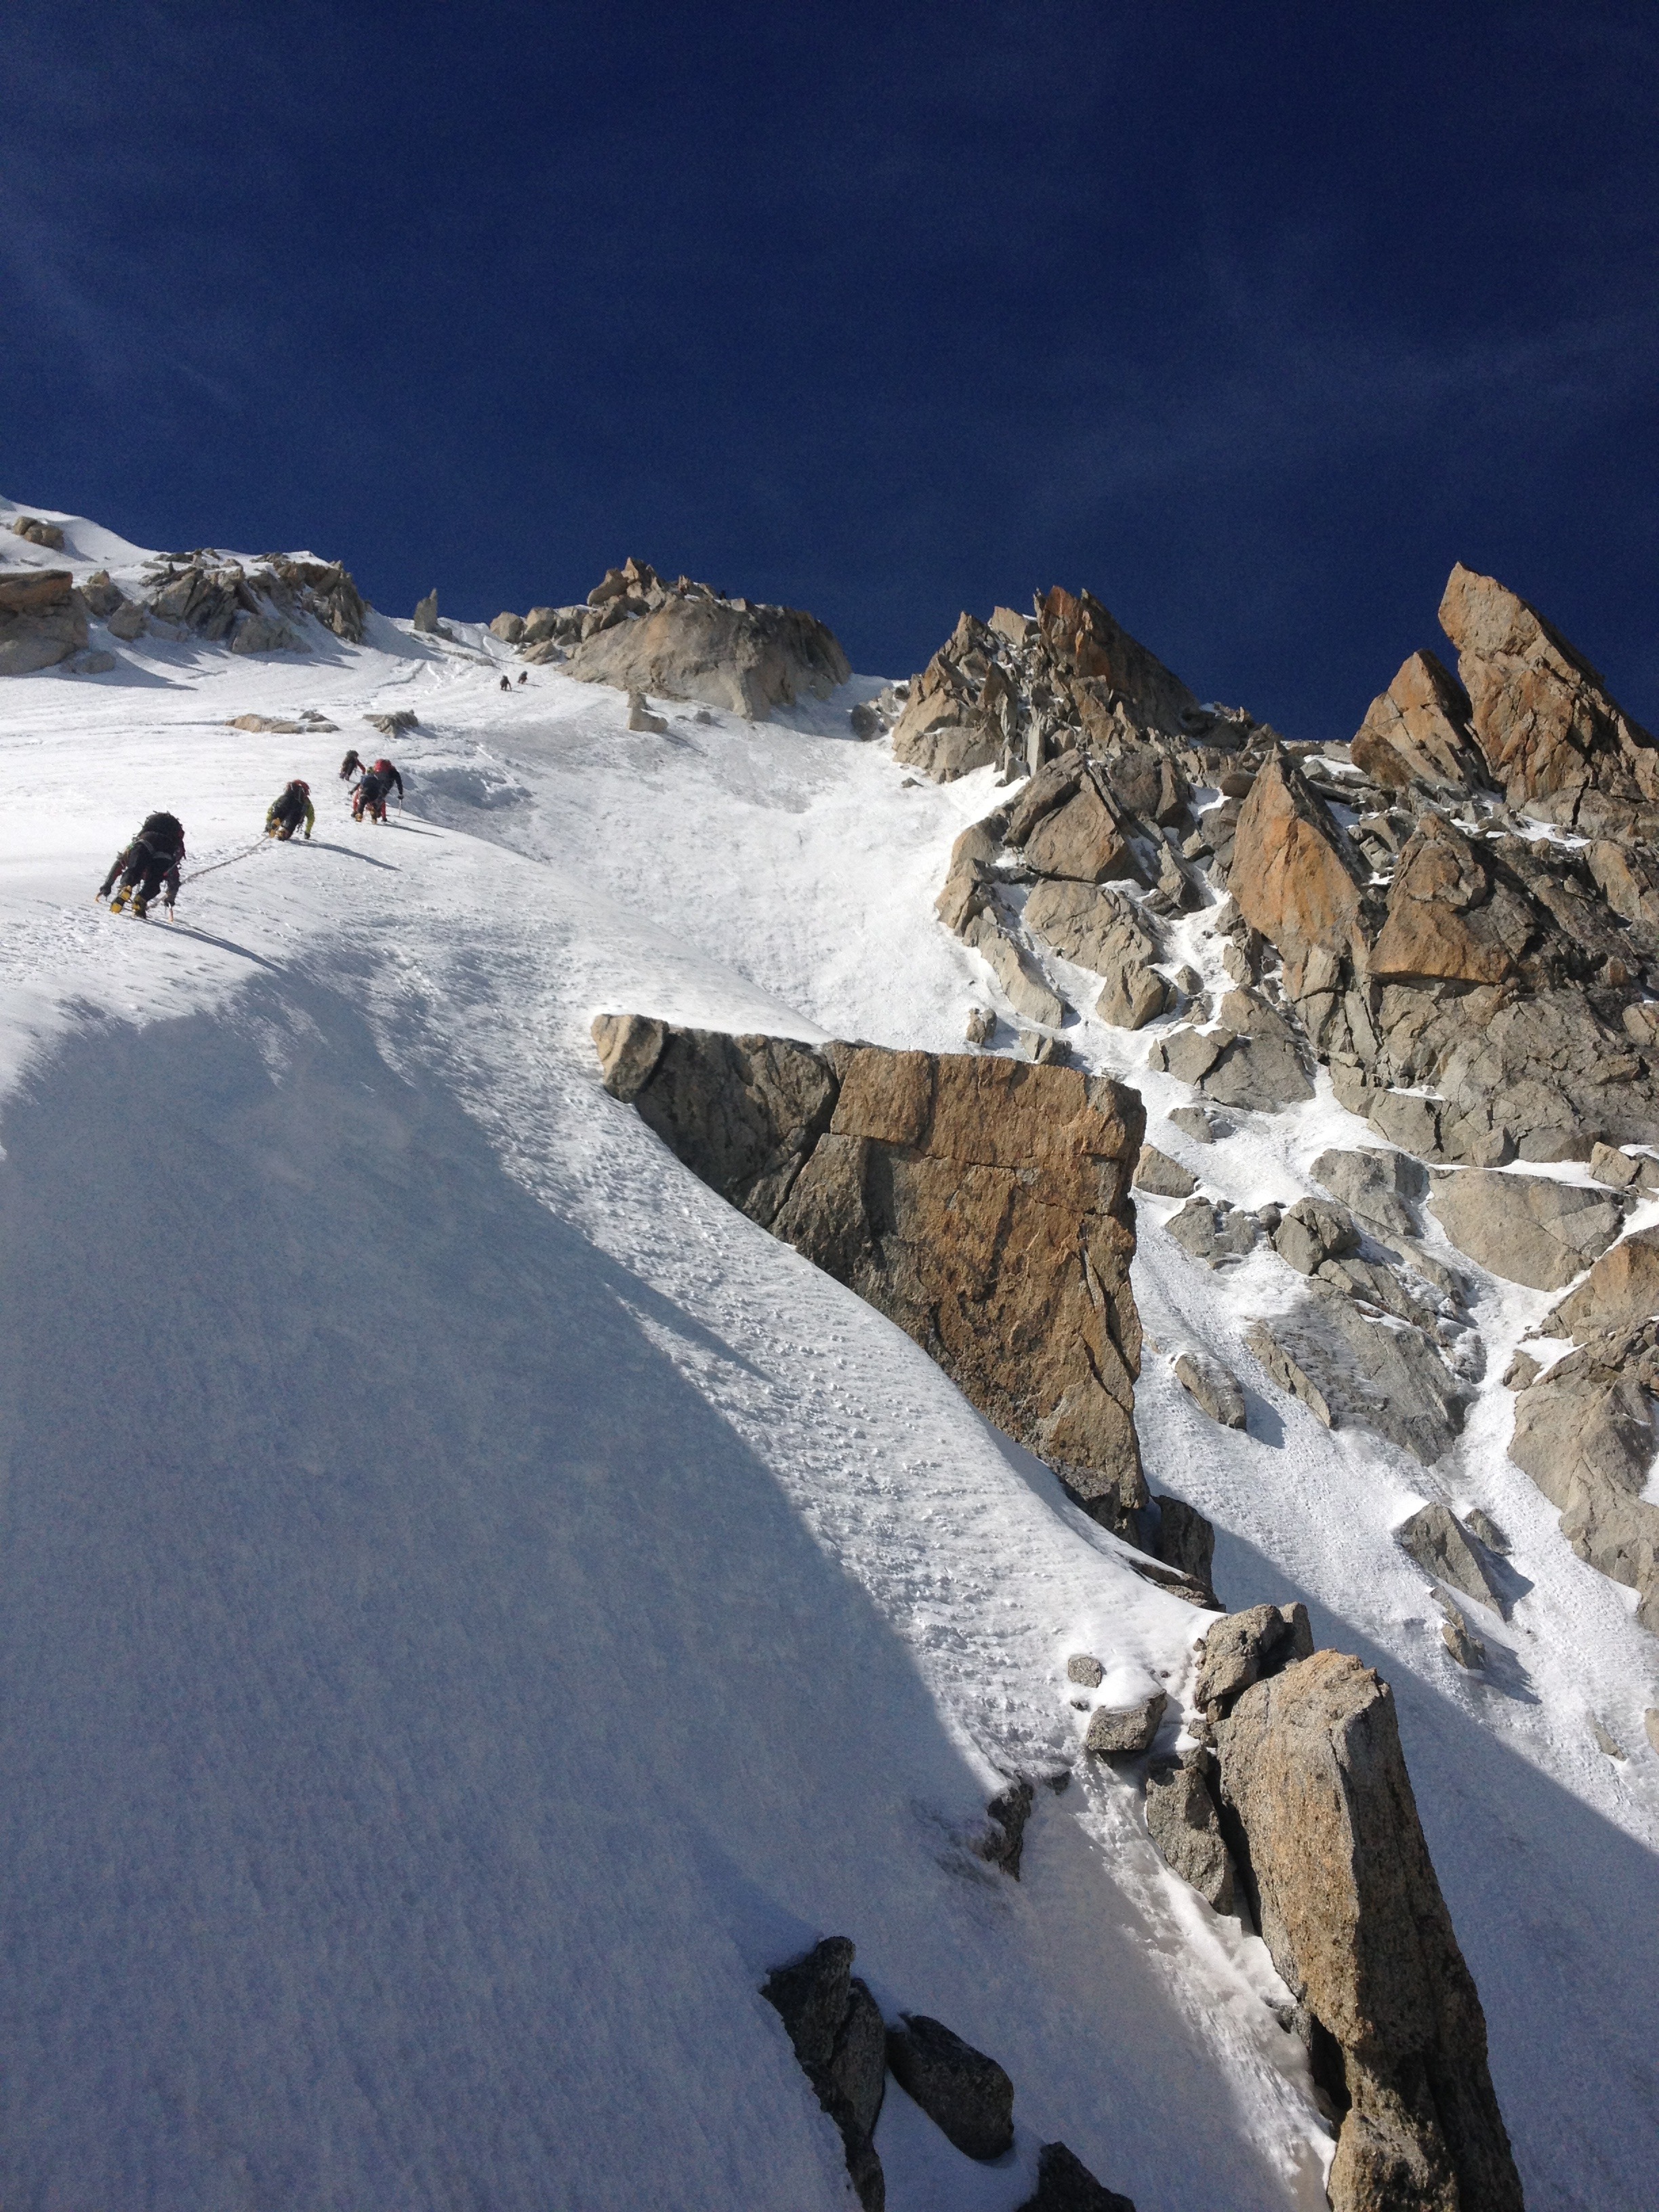
walking, mountain, snow, winter, adventure, mountain range, ice, glacier, extreme sport, terrain, ridge, summit, mont blanc, mountaineering, sports, alps, piste, landform, ski touring, mountain pass, ski mountaineering, ice climbing, geographical feature, mountainous landforms, glacial landform, geological phenomenon, aiguille du chardonnet, terminal slope